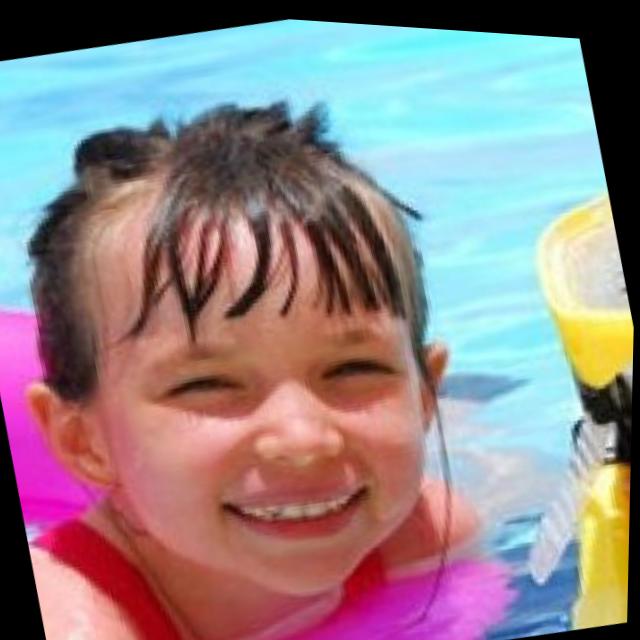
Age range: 0-12